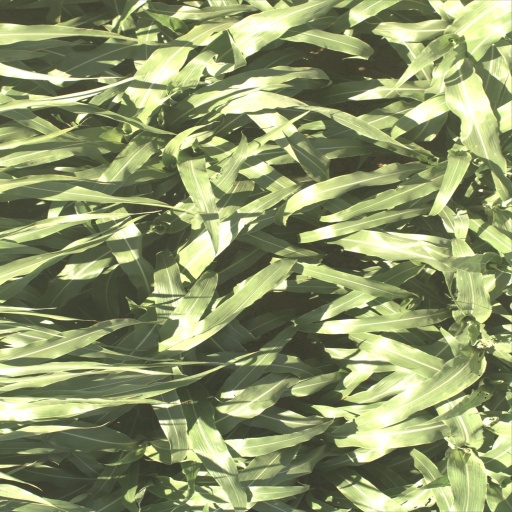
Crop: sorghum